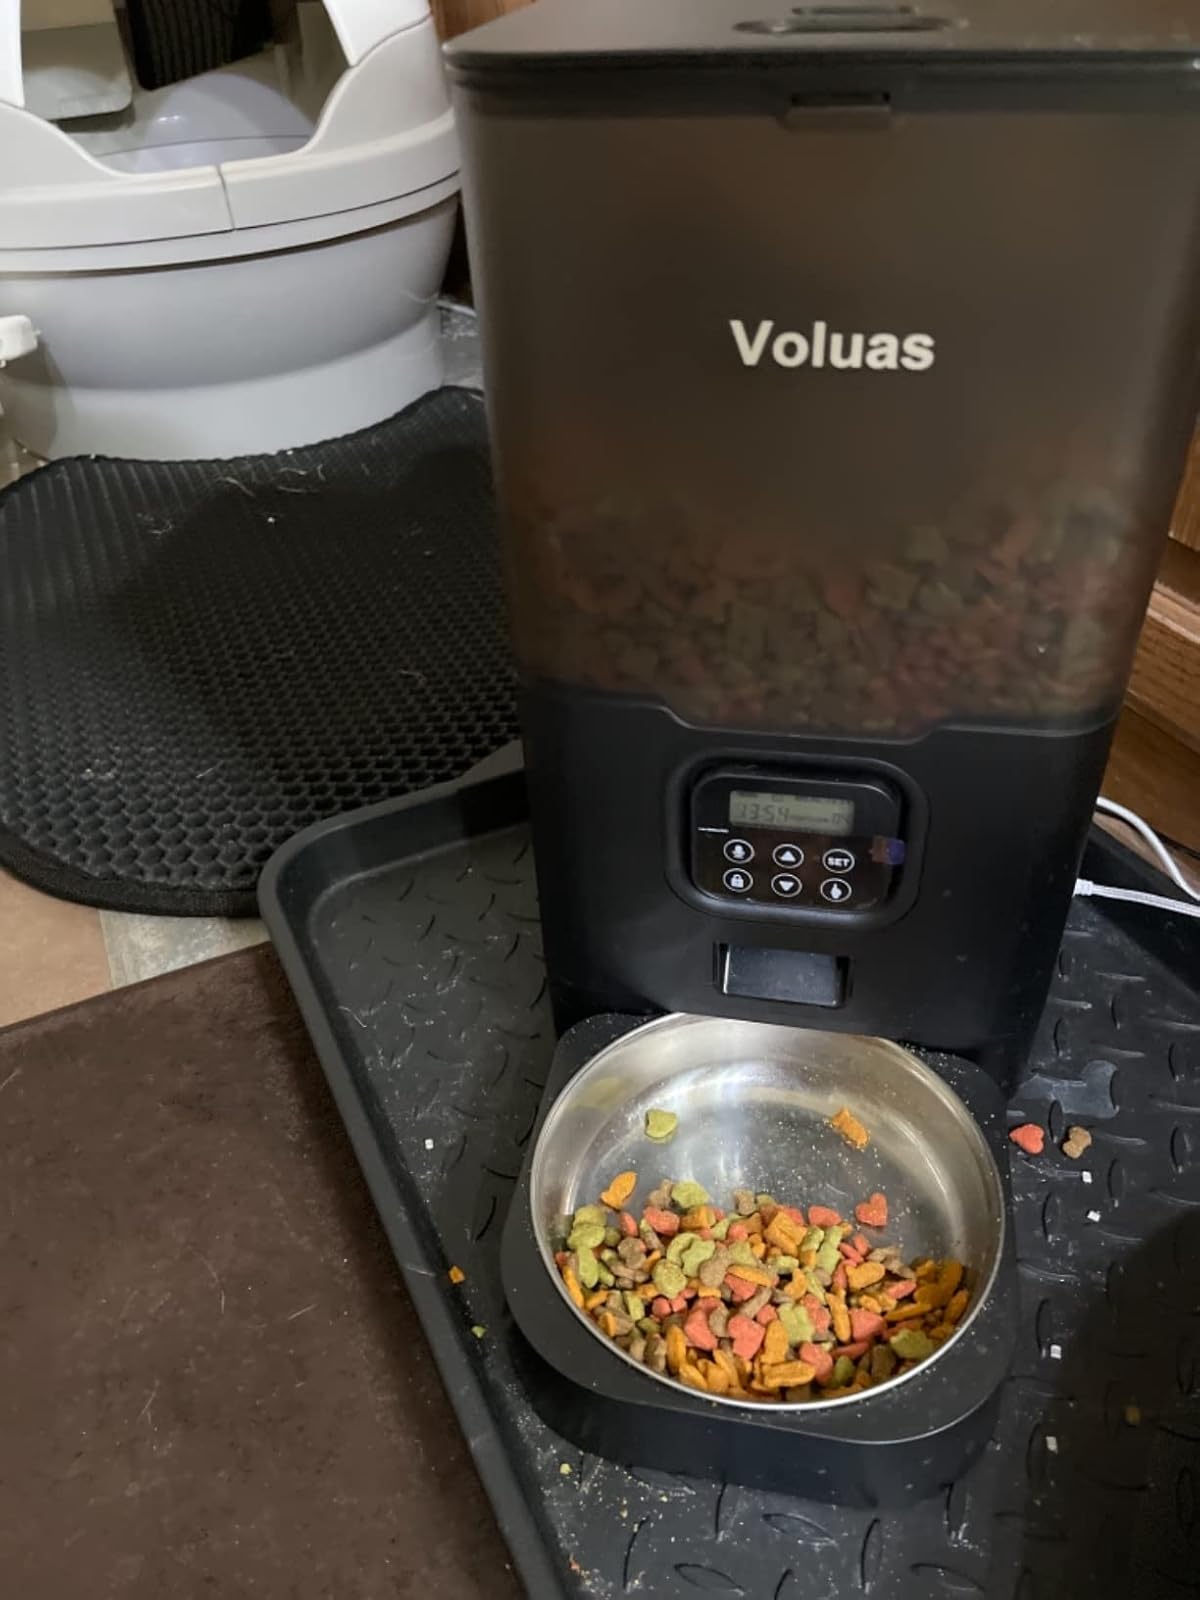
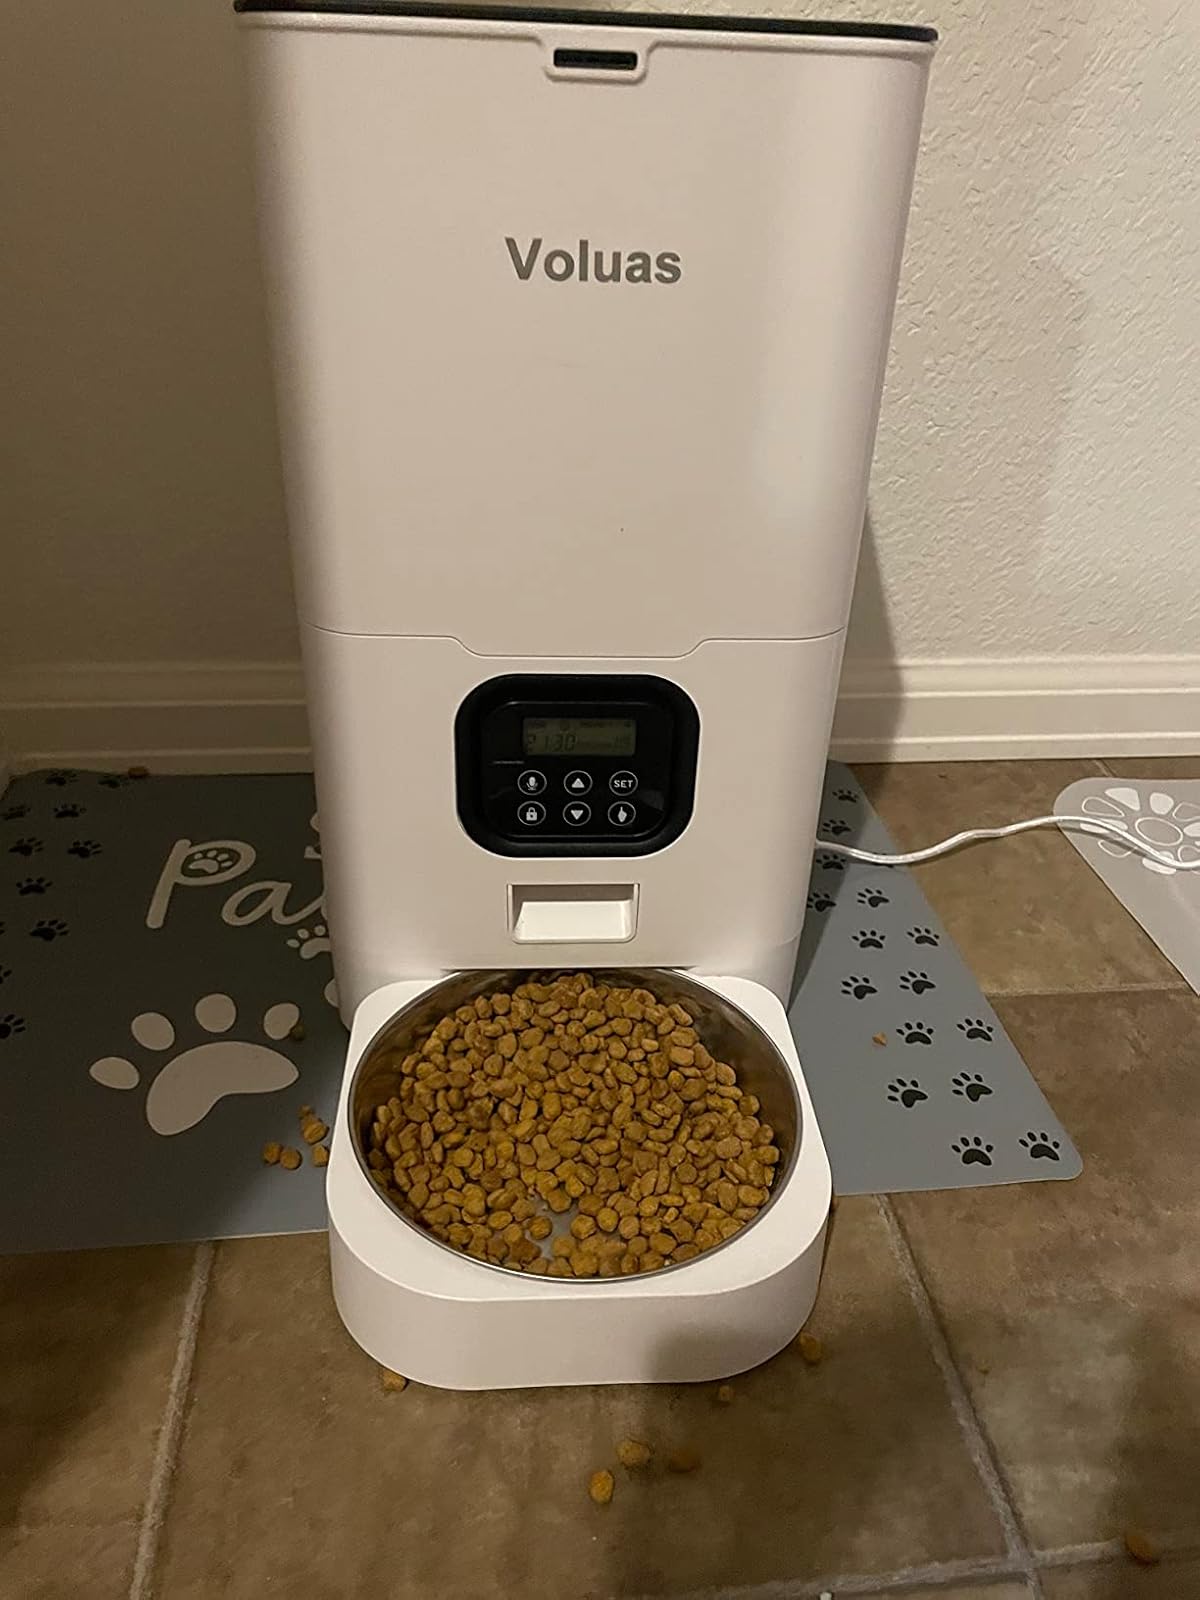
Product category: items_feeder
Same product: no